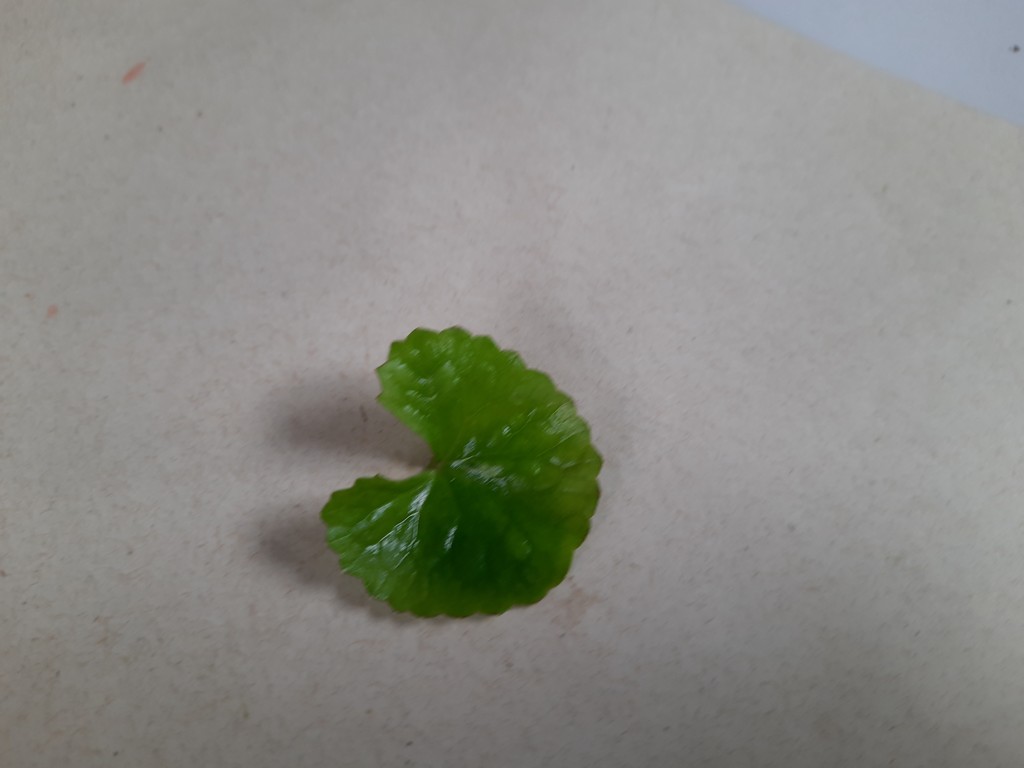
Label: Healthy